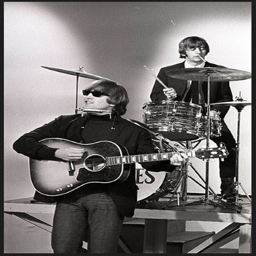
rock artist with his guitar